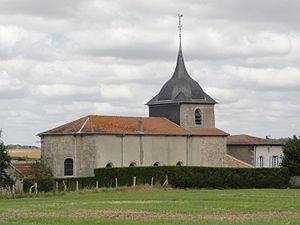
Gimécourt (Meuse) église
Gimécourt est une commune française située dans le département de la Meuse, en région Grand Est.